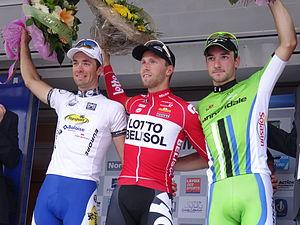
Reportage photographique réalisé le dimanche 7 septembre à l'occasion du départ et de l'arrivée du Grand Prix de Fourmies 2014 à Fourmies, Nord-Pas-de-Calais, France.
Le Grand Prix de Fourmies est une course cycliste française créée en 1928 et qui se déroule sur une journée autour de la ville de Fourmies, dans le Nord.
La 82ᵉ édition du Grand Prix de Fourmies a eu lieu le 7 septembre 2014. La course fait partie du calendrier UCI Europe Tour 2014 en catégorie 1.HC.
L'UCI Europe Tour 2014 est la dixième édition de l'UCI Europe Tour, l'un des cinq circuits continentaux de cyclisme de l'Union cycliste internationale. Il est composé d'environ 300 compétitions organisées du 2 février au 19 octobre 2014 en Europe.
Elia Viviani, né le 7 février 1989 à Isola della Scala, est un coureur cycliste italien spécialiste de la piste et de la route. Après avoir été membre des équipes Liquigas, Sky et Deceuninck-Quick Step, il est présent au sein de l'effectif de la formation française Cofidis depuis 2020. Sur piste, il a notamment été champion olympique de l'omnium en 2016 à Rio de Janeiro, vice-champion du monde de scratch en 2011, huit fois champion d'Europe entre 2012 et 2019. Sur route, il a été vice-champion d'Europe en 2017 et a remporté des d'étapes sur les trois grands tours. Il a également gagné le classement par points du Tour d'Italie 2018, ainsi que six classiques du World Tour : l'EuroEyes Cyclassics 2017, 2018 et 2019, la Bretagne Classic 2017, la Cadel Evans Great Ocean Road Race 2019 et la RideLondon-Surrey Classic 2019.